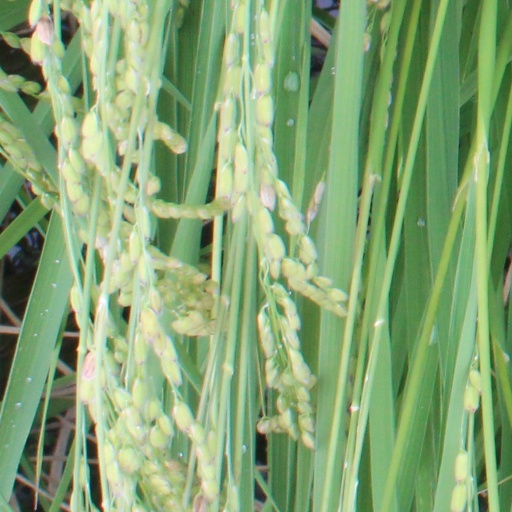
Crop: rice